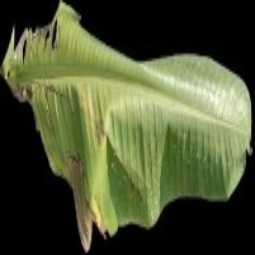
Label: Sulphur